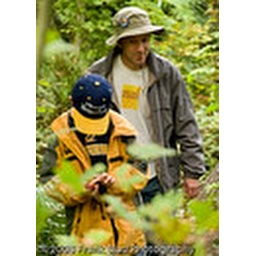
Hiking in the lovely forest behind Linda and Frank's house